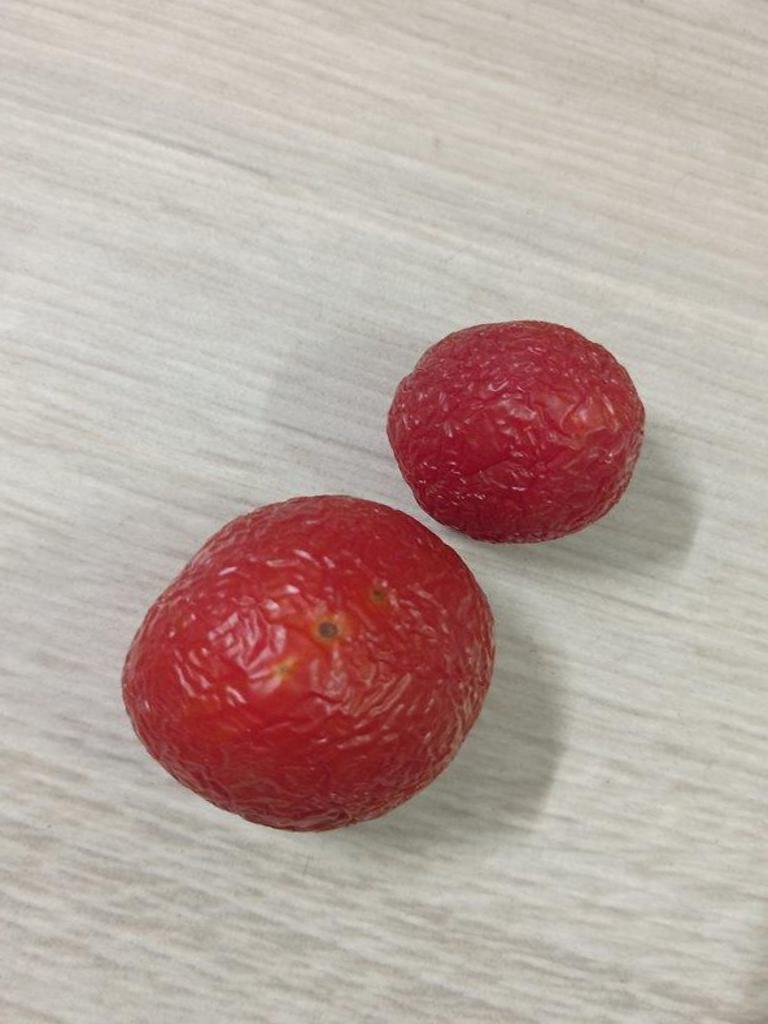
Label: Rotten